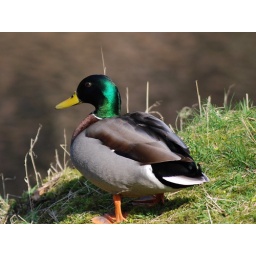
i saw this bird near derwent dam, i thought the green on the ducks neck came out quite well